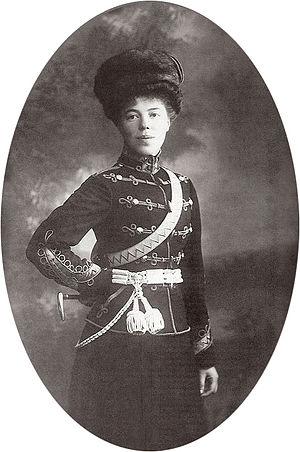
Olga Aleksandrovna af Rusland
Olga Alexandrovna i uniform
Olga Aleksandrovna, storfyrstinde af Rusland og maler.